Nepenthes micramphora

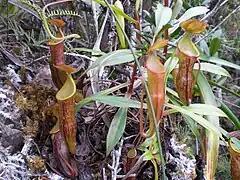
A rosette plant with a bright red stem

Upper pitchers are produced from an early age. They may be infundibular throughout or narrowly infundibular in their basal part, becoming narrower and roughly cylindrical above. They are broadest in the middle or in the upper portion. Aerial pitchers are larger than their terrestrial counterparts, growing to 6.7 cm in height by 2 cm in width (although more often around 4 cm by 1.7 cm). The pitcher lid is of the same width as the mouth. Wings are always reduced to ribs. In other respects, upper pitchers are similar to the lower traps.